Gayatri Mantra

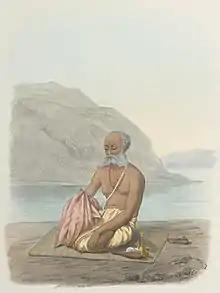
Gayatri Japa. 1851 lithograph

Imparting the Gayatri mantra to young Hindu men is an important part of the traditional upanayana ceremony, which marks the beginning of study of the Vedas. Sarvepalli Radhakrishnan described this as the essence of the ceremony, which is sometimes called ""Gayatri diksha"", i.e. initiation into the Gayatri mantra. However, traditionally, the stanza RV.3.62.10 is imparted only to Brahmana. Other Gayatri verses are used in the upanayana ceremony are: RV.1.35.2, in the tristubh meter, for a kshatriya and either RV.1.35.9 or RV.4.40.5 in the jagati meter for a Vaishya.